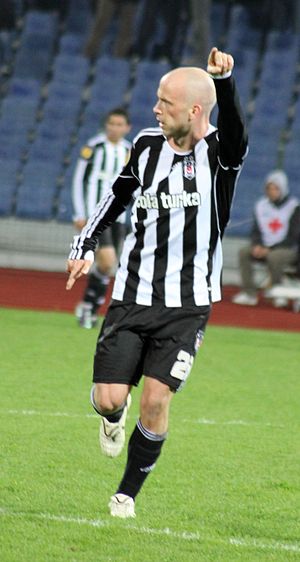
Fabian Ernst
Fabian Ernst er en tysk tidligere fodboldspiller, der spillede som midtbanespiller. Han spillede gennem karrieren for blandt andet Hannover 96, Hamburger SV, Werder Bremen og Schalke 04. I sin tid i Bremen var han blandt andet med til at vinde The Double, Bundesligaen og DFB-Pokalen i 2004.